Gallup Sandstone

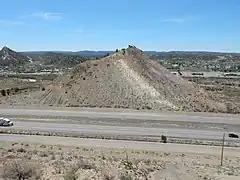
Gallup Sandstone in the Nutria hogback east of Gallup, New Mexico, US, near its principal reference section

The Gallup Sandstone is a geologic formation in the Gallup-Zuni basin of New Mexico. It preserves fossils dating back to the late Cretaceous period.